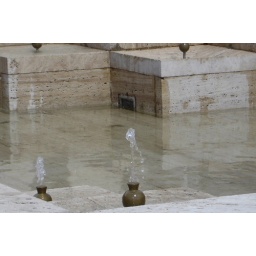
This shot is taken in Cascade. It is a huge white stairwell with water fountains running down them.